Steganography

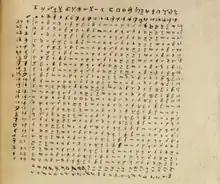
Deciphering the code. "Steganographia"

Numerous techniques throughout history have been developed to embed a message within another medium.